Commander Shepard

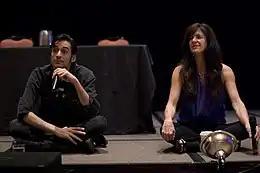
Mark Meer "(left)" and Jennifer Hale "(right)" provided the voices for the male and female Shepard.

The male and female versions of Shepard were voiced by Mark Meer and Jennifer Hale respectively. Both of them had worked with BioWare many times previously.